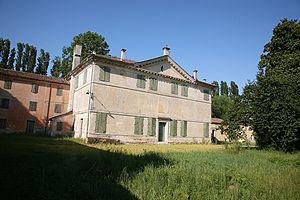
La villa Zeno est une villa veneta d'Andrea Palladio sise à Donegal, un hameau de la commune de Cessalto, dans la province de Trévise et la région de la Vénétie, en Italie.